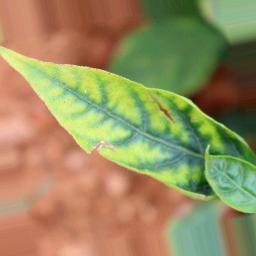
Label: nutritional